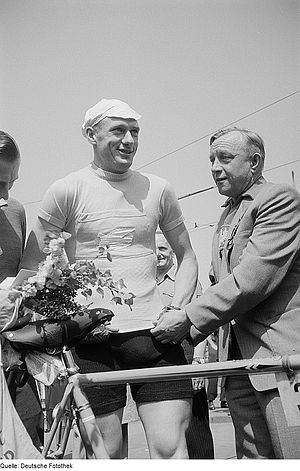
Eluf Dalgaard
Eluf Dalgaard var en dansk cykelrytter fra Vejle.